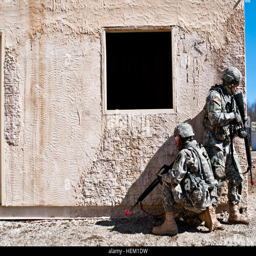
soldiers provide security during a tactical event conducted by the 302nd